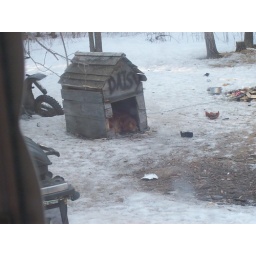
Sleeping in the dog house